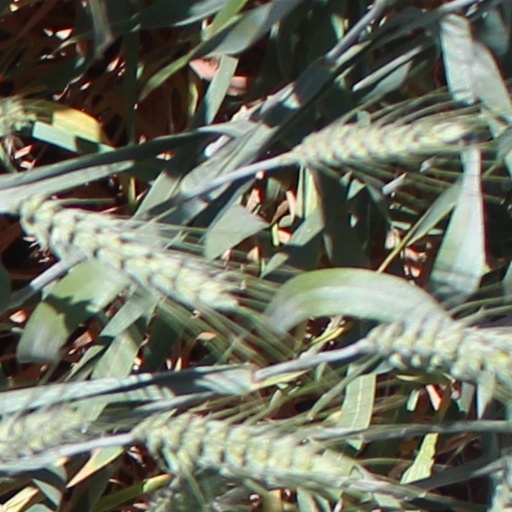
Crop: wheat